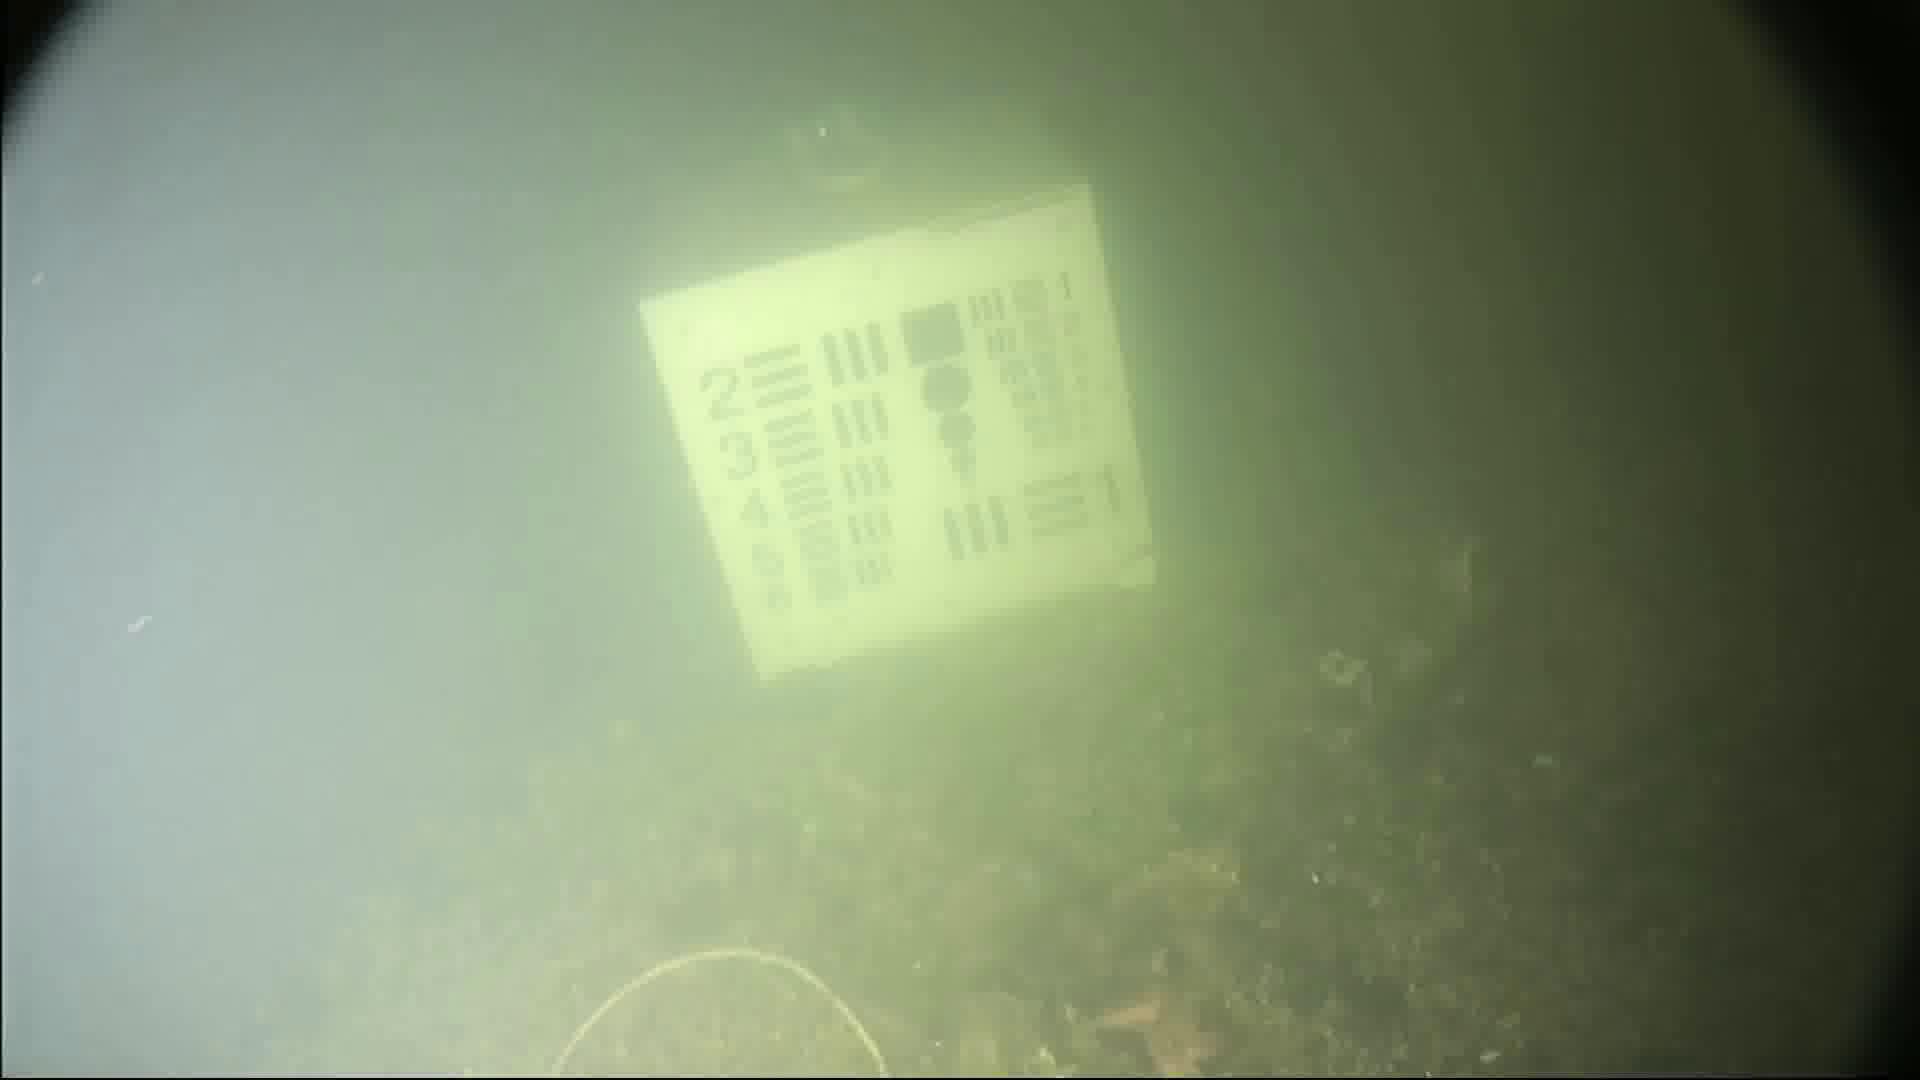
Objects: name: starfish